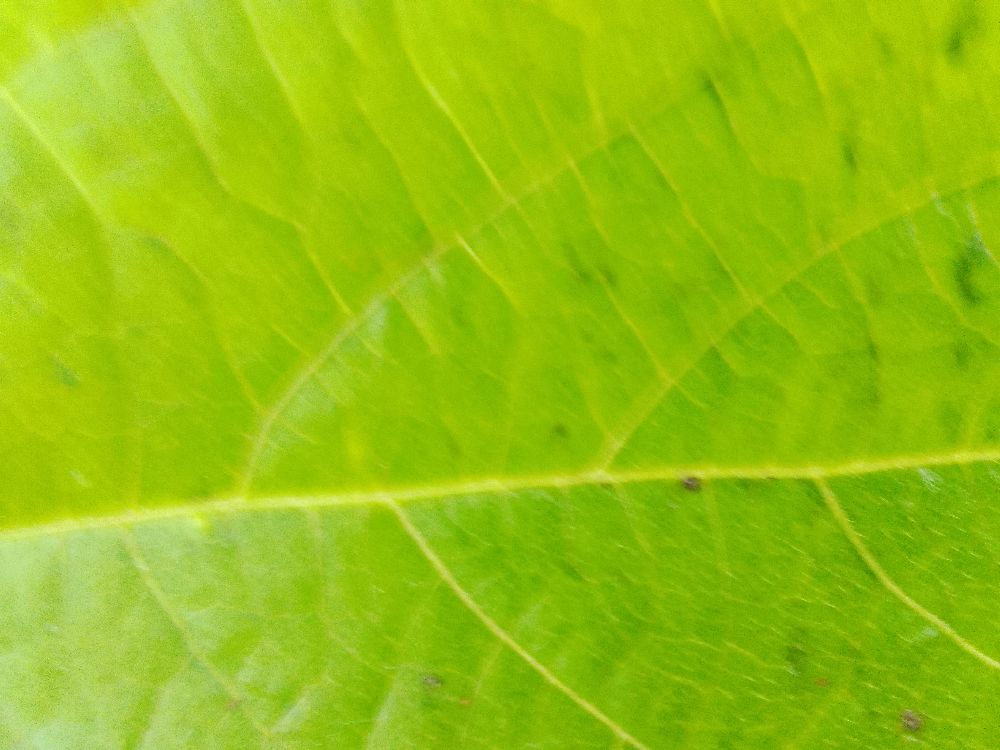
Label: healthy